Maynard's House

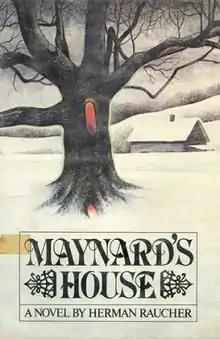
First edition (publ. Putnam)

Maynard's House is a horror novel by Herman Raucher. The book is the story of a young Vietnam War veteran, Austin, suffering from posttraumatic stress disorder who learns that his best friend, the eponymous Maynard, has been killed in combat; in his will, Maynard leaves the narrator his house, a historical site in which a woman accused of witchcraft was killed around the time of the Salem Witch Trials. Austin moves into the house, and shortly thereafter is trapped when an unexpectedly strong winter storm sweeps in. Isolated in the home, the narrator begins to try to come to terms with the trauma of the things he witnessed in combat, and grows increasingly paranoid that the home might be haunted by the murdered witch.